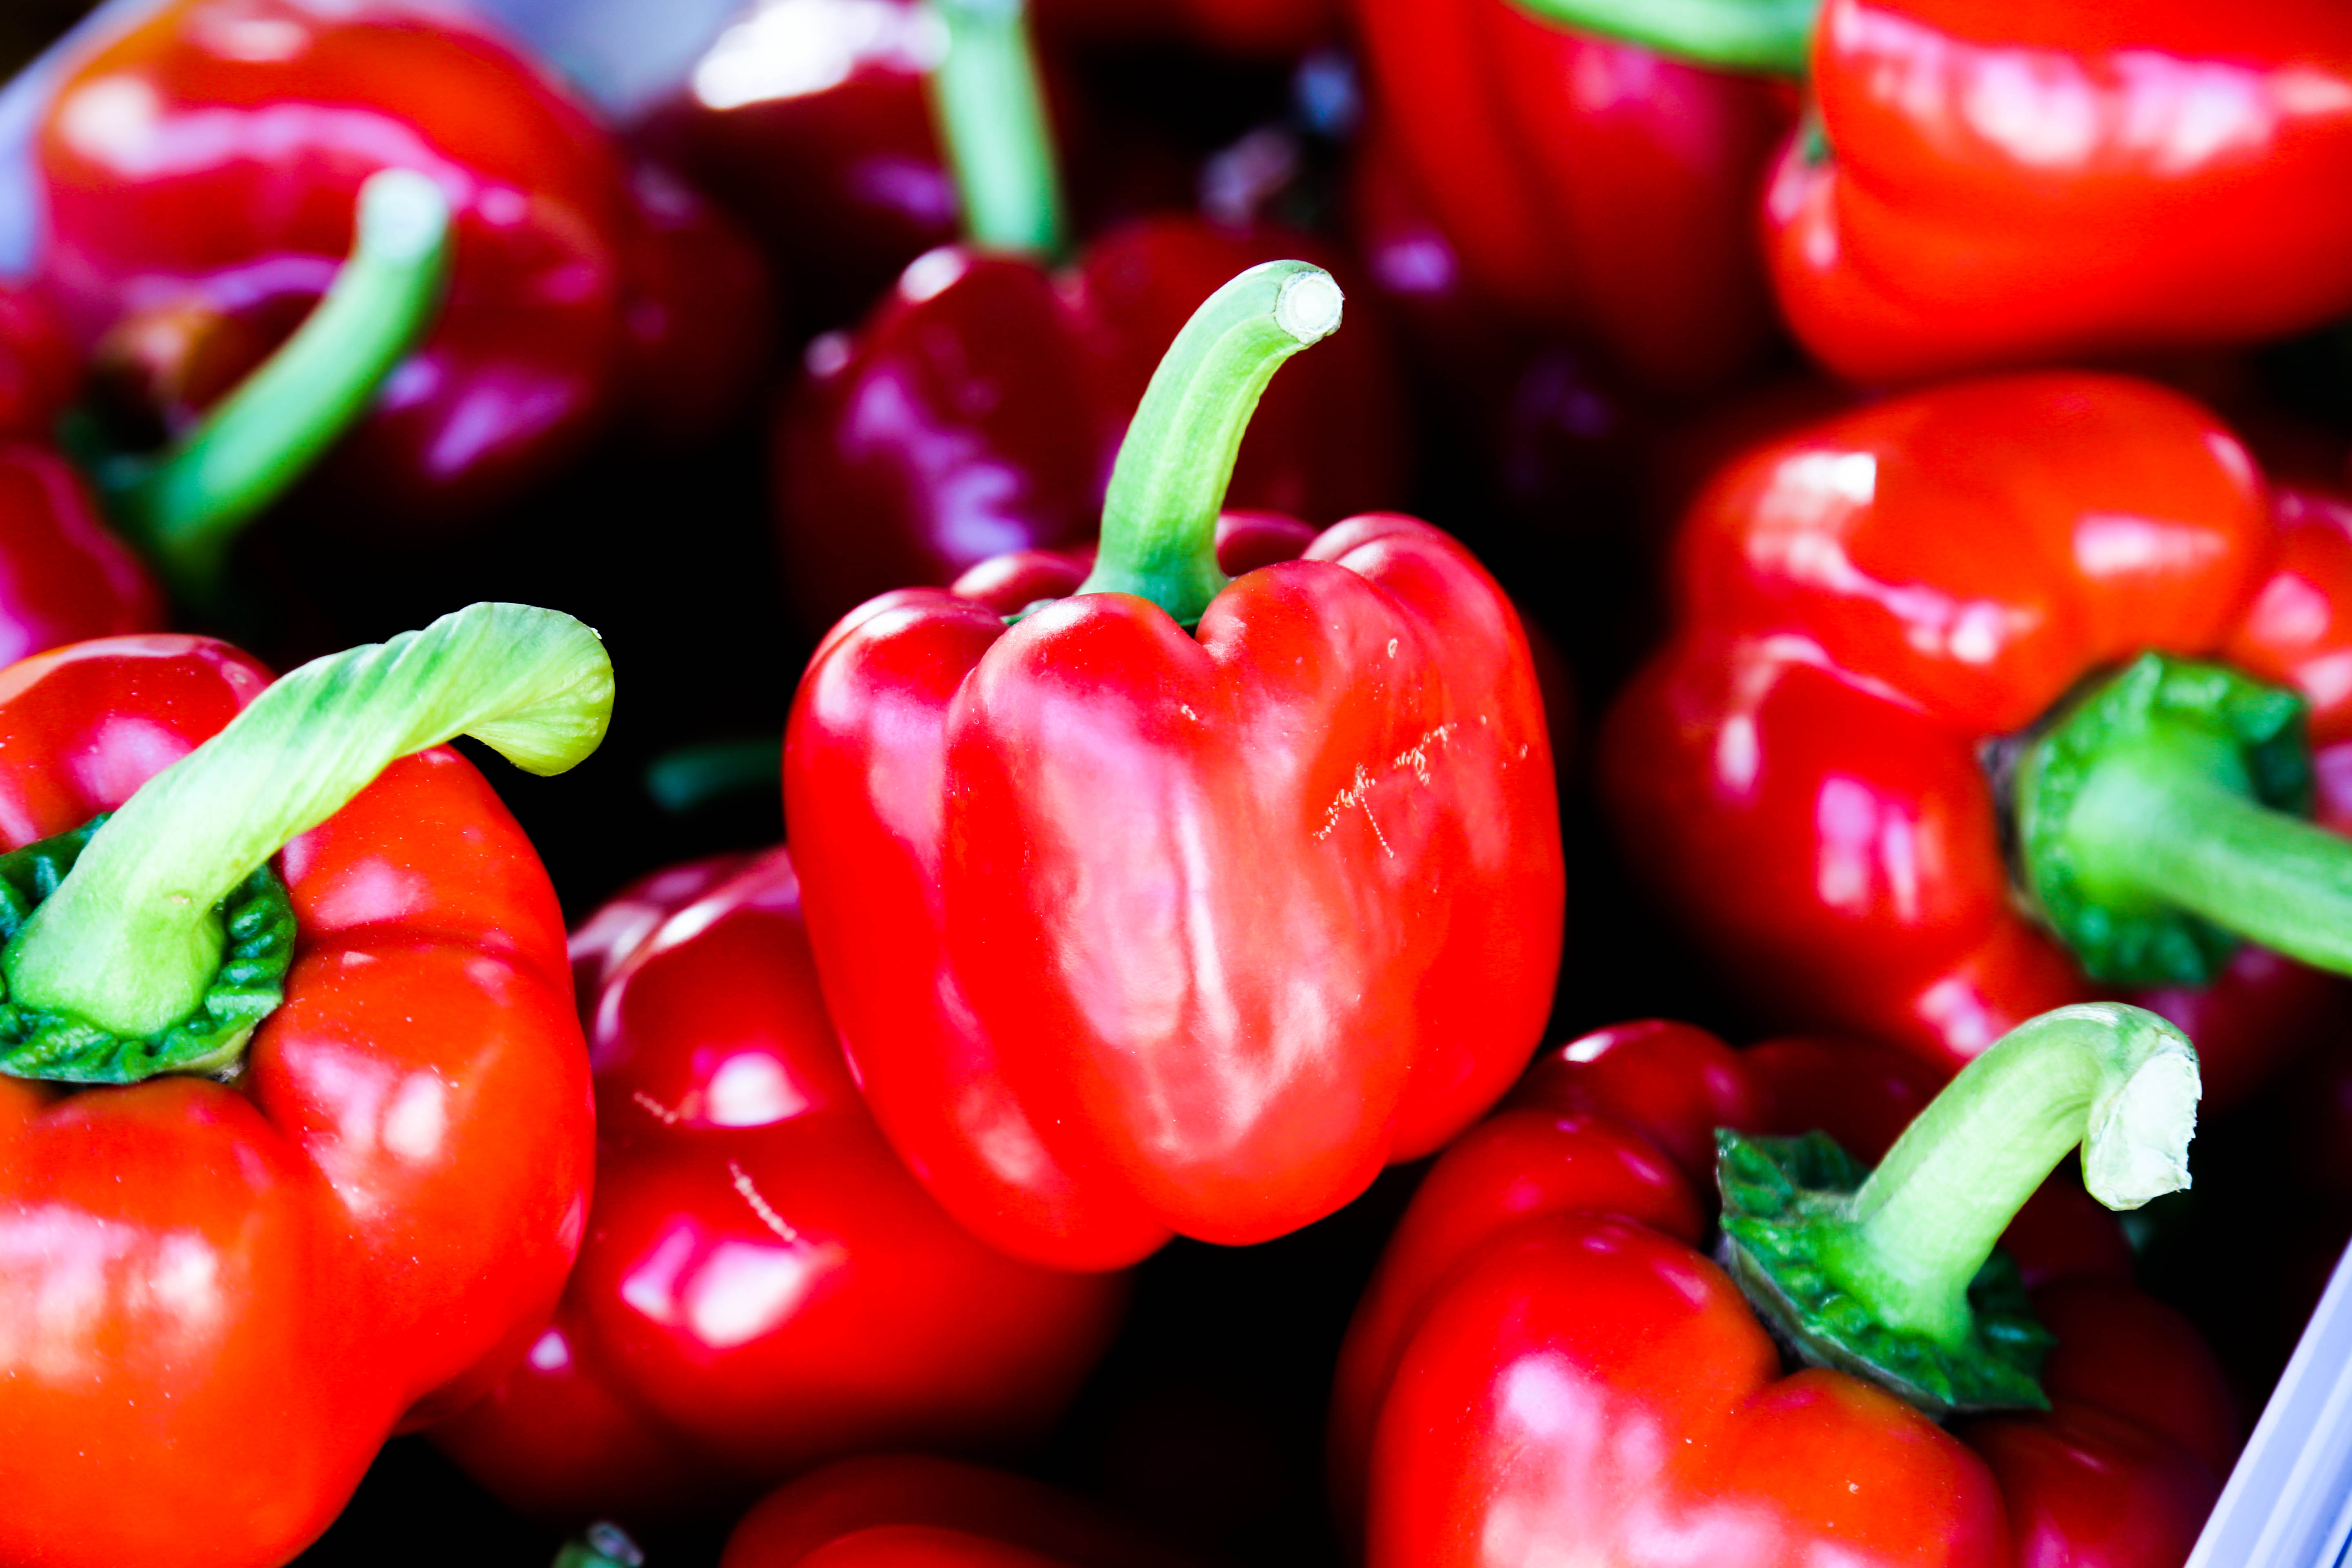
plant, fruit, food, red, ingredient, produce, vegetable, healthy, peppers, bell pepper, capsicum, ingredients, flowering plant, bell peppers, red peppers, land plant, peperoncini, bell peppers and chili peppers, pimiento, red bell pepper